Romain Basque

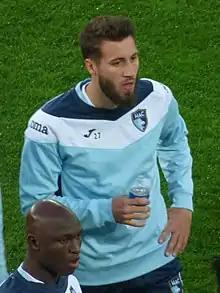
Basque with Le Havre in 2019

Romain Basque (born 30 June 1995) is a French professional footballer who plays as a midfielder for Championnat National club Versailles.